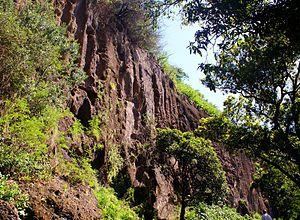
Appercu de la falaise
Le sentier du canal Saint-Étienne est un petit sentier pédestre du Sud de l'île de La Réunion, qui permet de rejoindre Le Ouaki à pied, sans passer par la route reliant Pierrefonds à Cilaos.